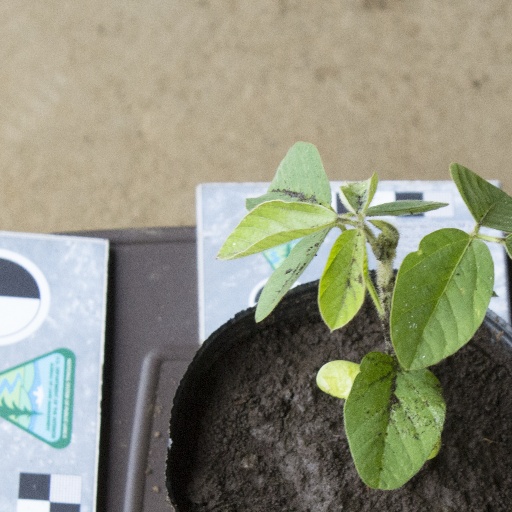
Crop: soybean